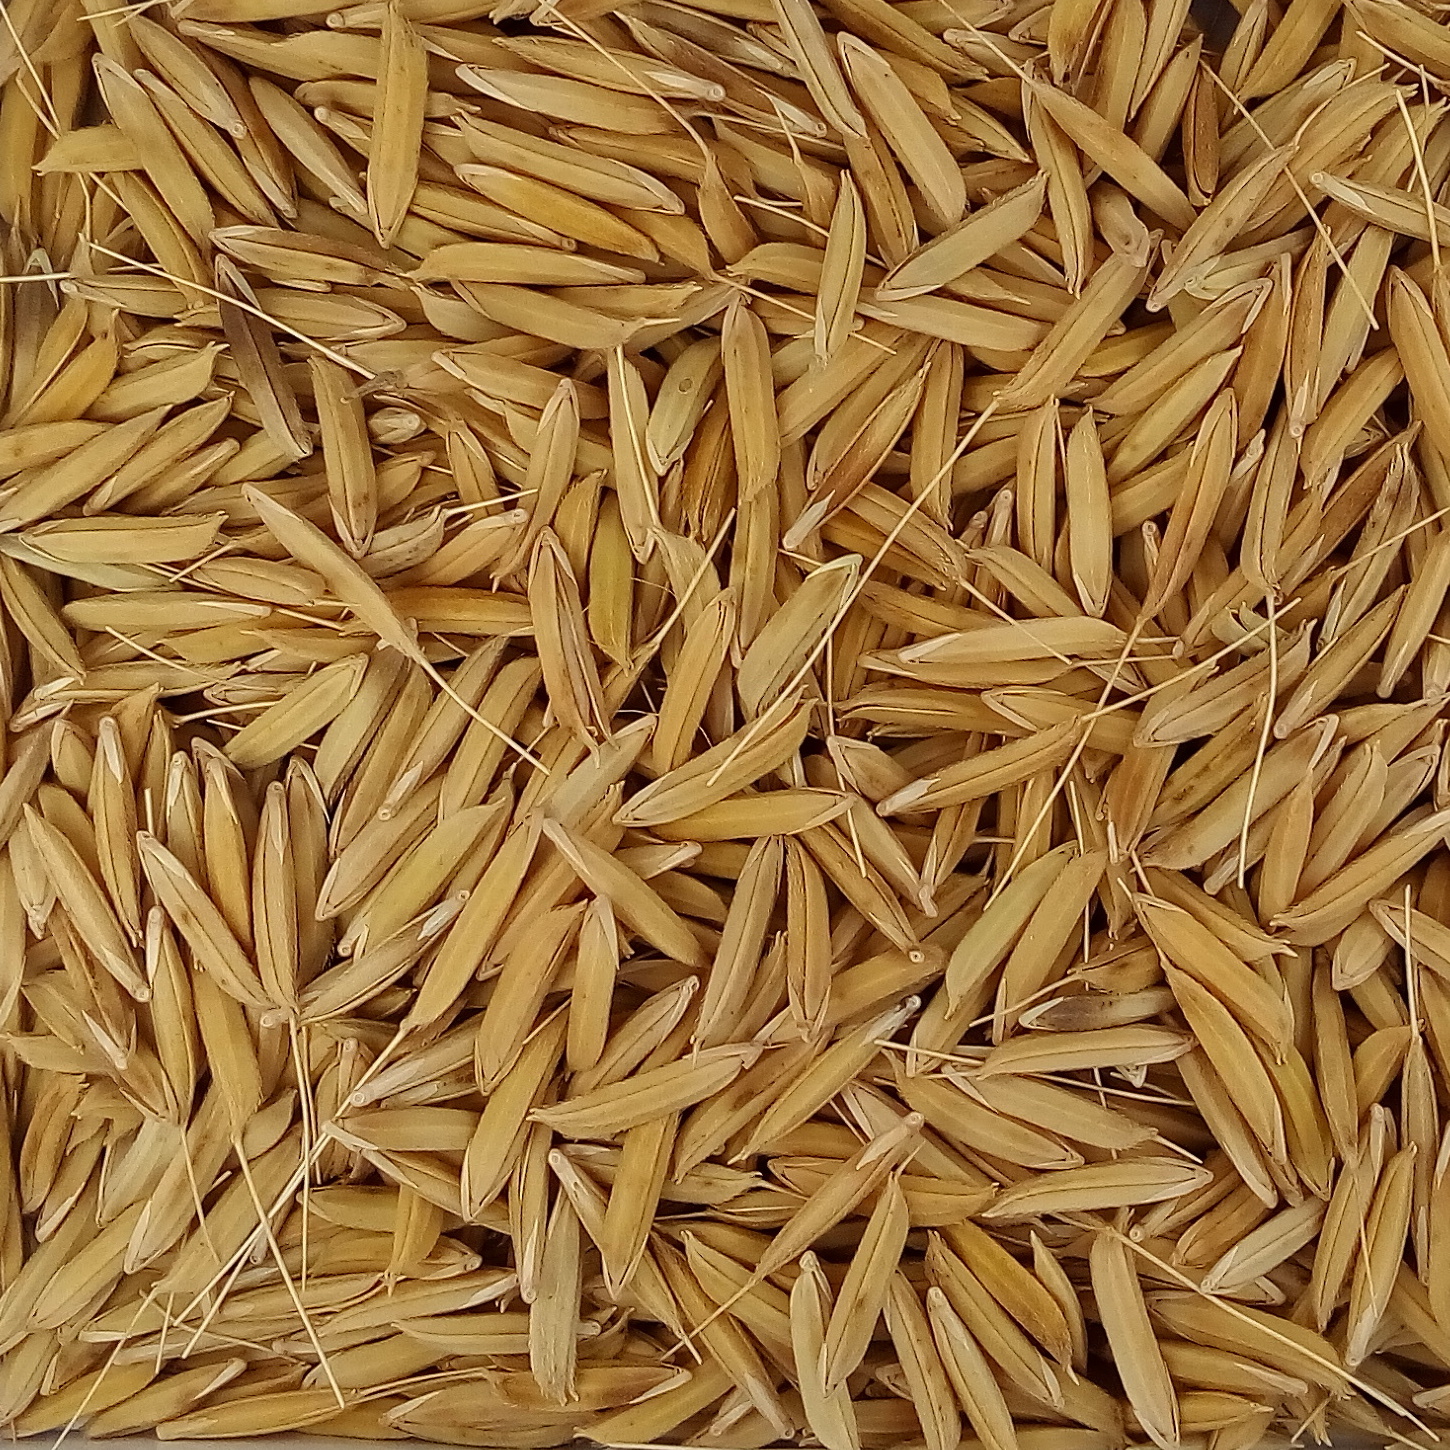
Rice seed variety: 1728